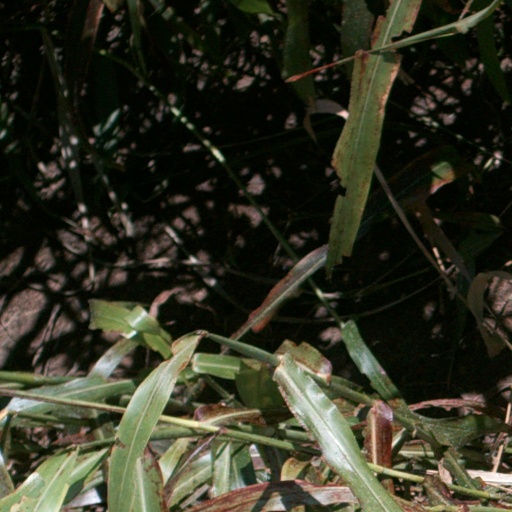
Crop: sorghum